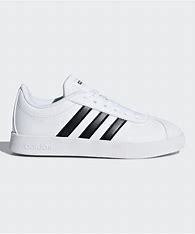
Brand: Adidas
Model: VL Court 2